High Moon

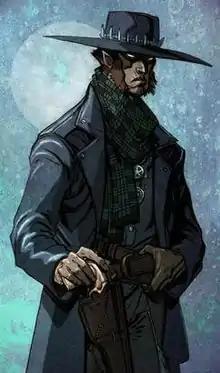
Matthew Macgregor in the cover to "High Moon", art by Steve Ellis.

High Moon is a horror Western webcomic series featuring werewolves. It was developed in 2004 with a debut in 2007 as a part of Zuda Comics, DC Comics' webcomic imprint. The first season concluded on July 8, 2008. Season two ran from August 16 to November 25, 2008. Season three and four began its run in February and October 2009, respectively. Serialization ended when Zuda Comics shut down in 2010. Papercutz re-released "High Moon" in a new collection in 2017, consisting of three volumes for their Super Genius imprint.